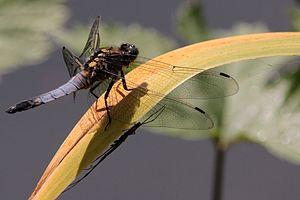
Orthetrum cancellatum, l'orthétrum réticulé, est une espèce de libellules eurasiatiques de la famille des libellulidés relativement fréquente sur le territoire français.